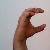
The image shows a hand gesture representing the letter 'C' in Indian Sign Language.